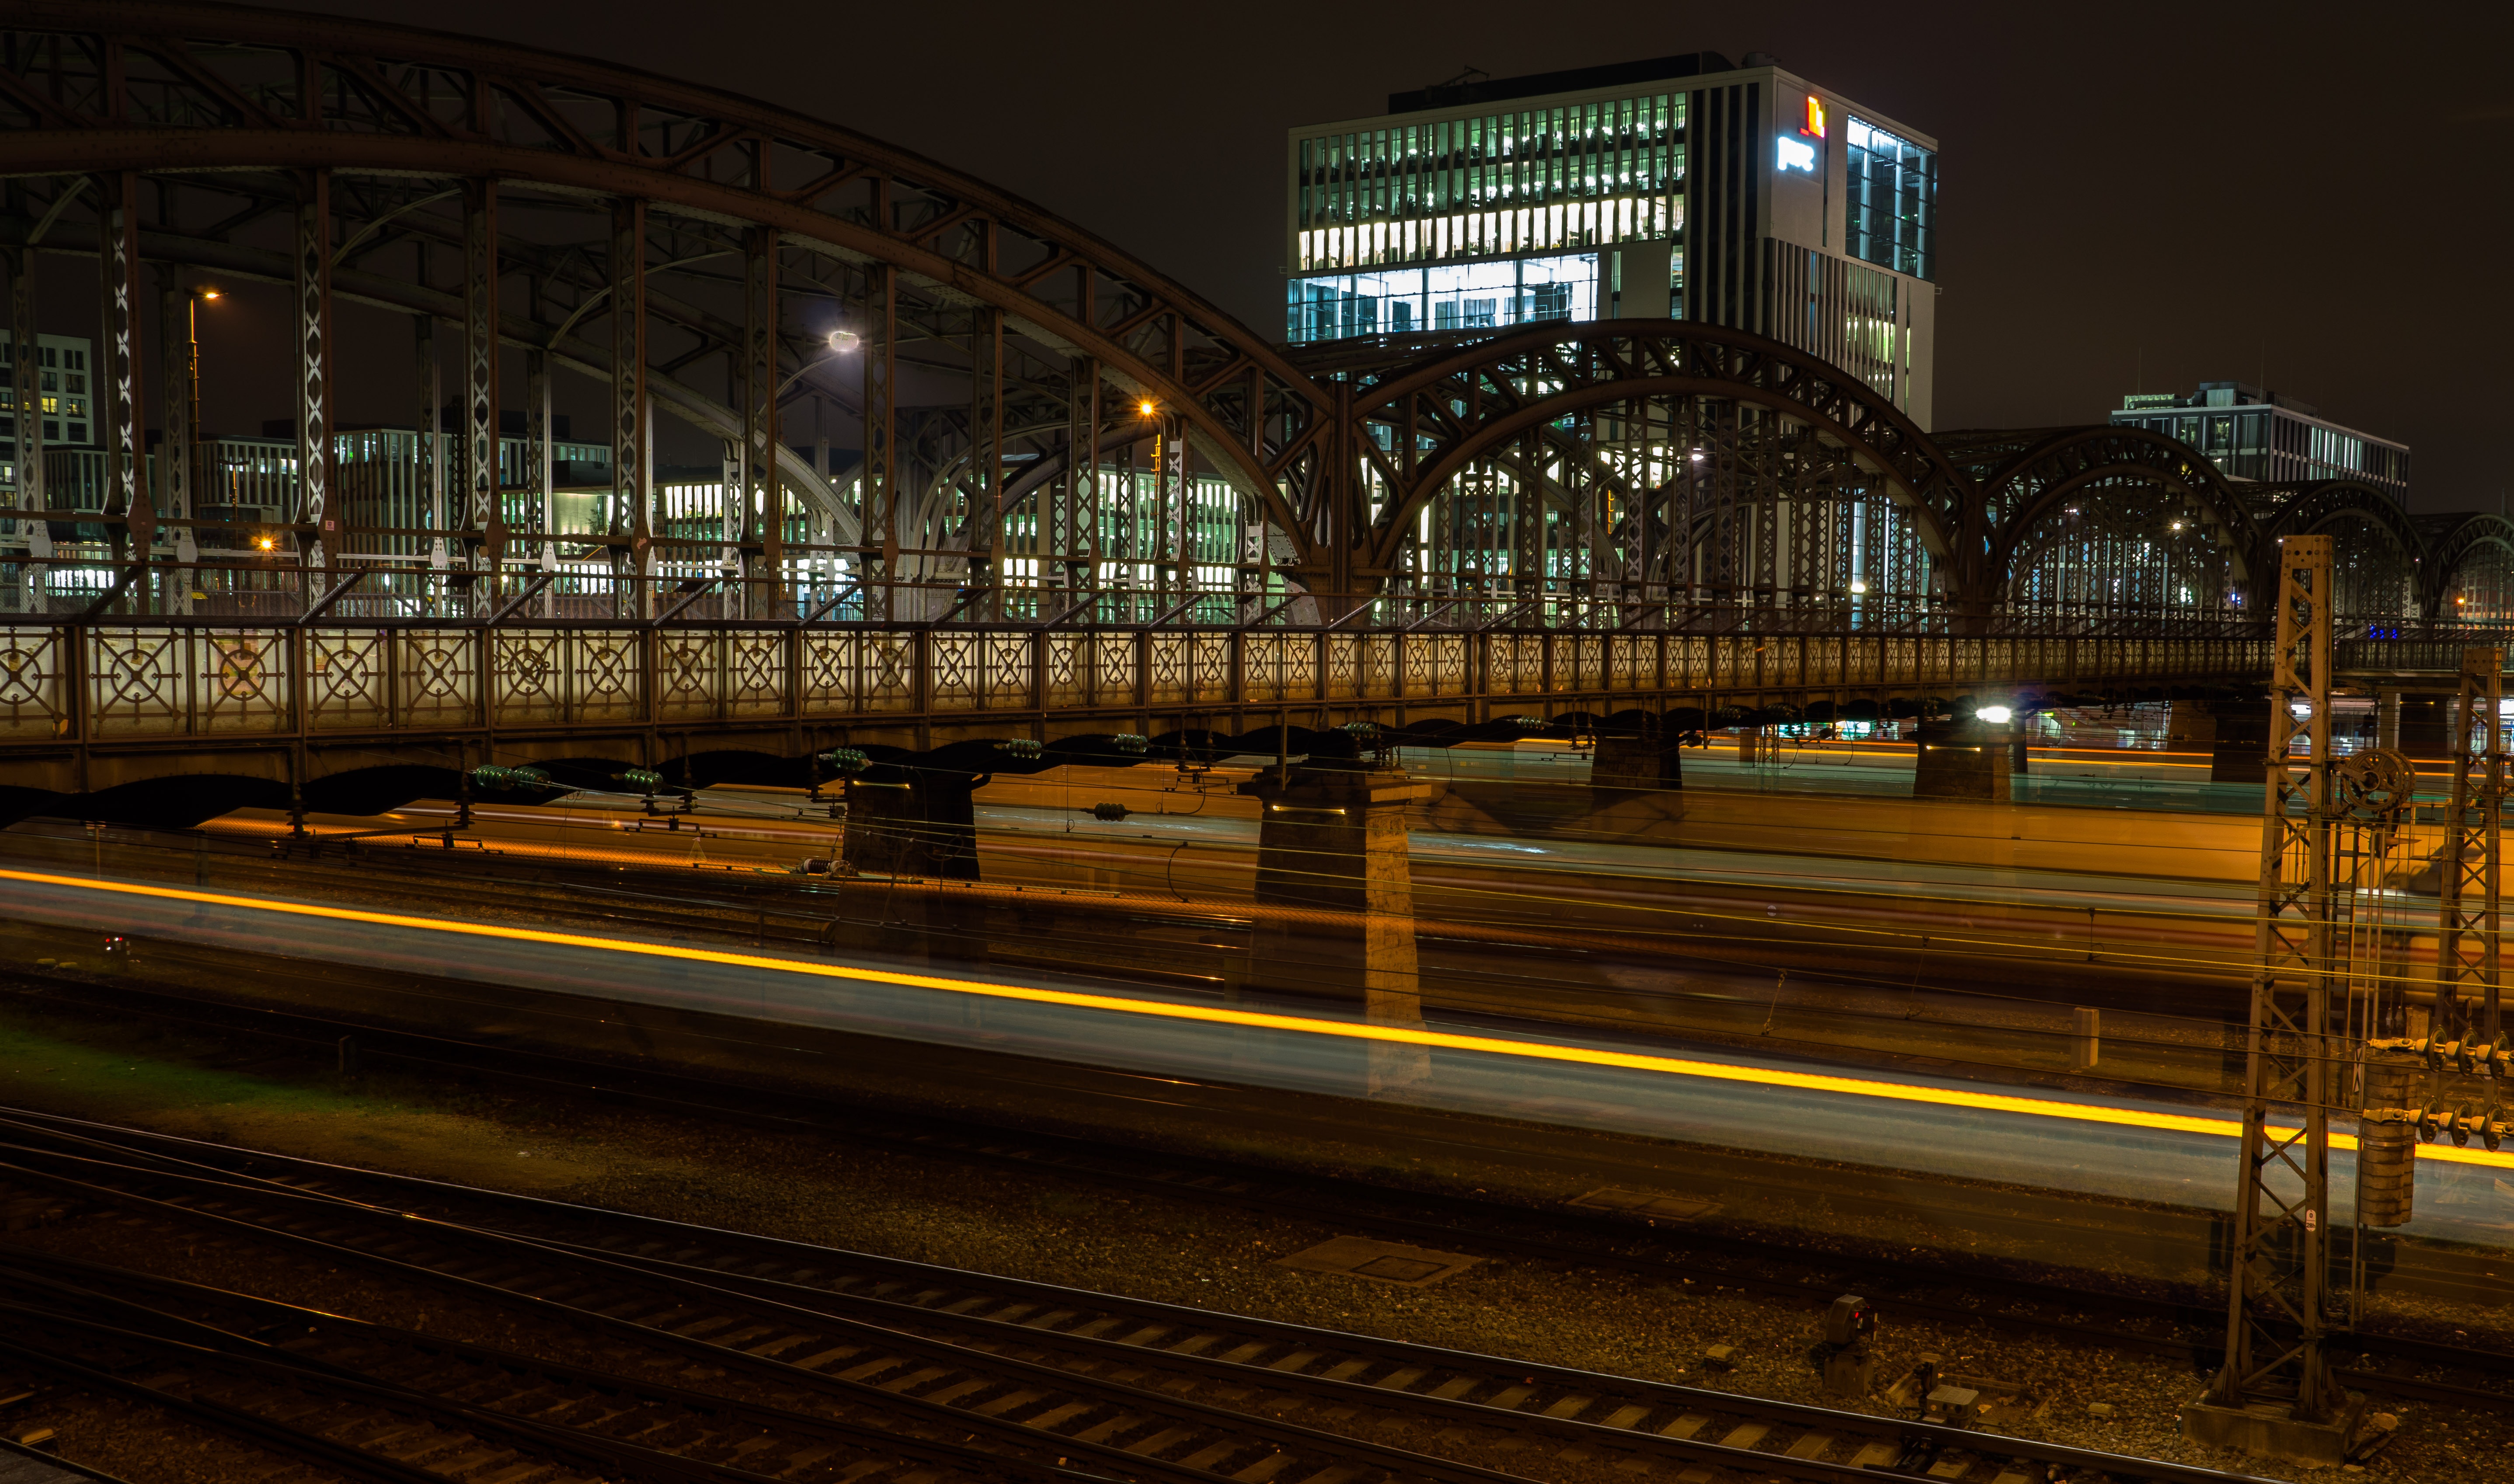
light, track, bridge, night, old, city, train, cityscape, downtown, transport, evening, vehicle, train station, lighting, public transport, arrival, gloomy, railway station, mood, munich, rail transport, gleise, hacker bridge, express train, urban area, metropolitan area